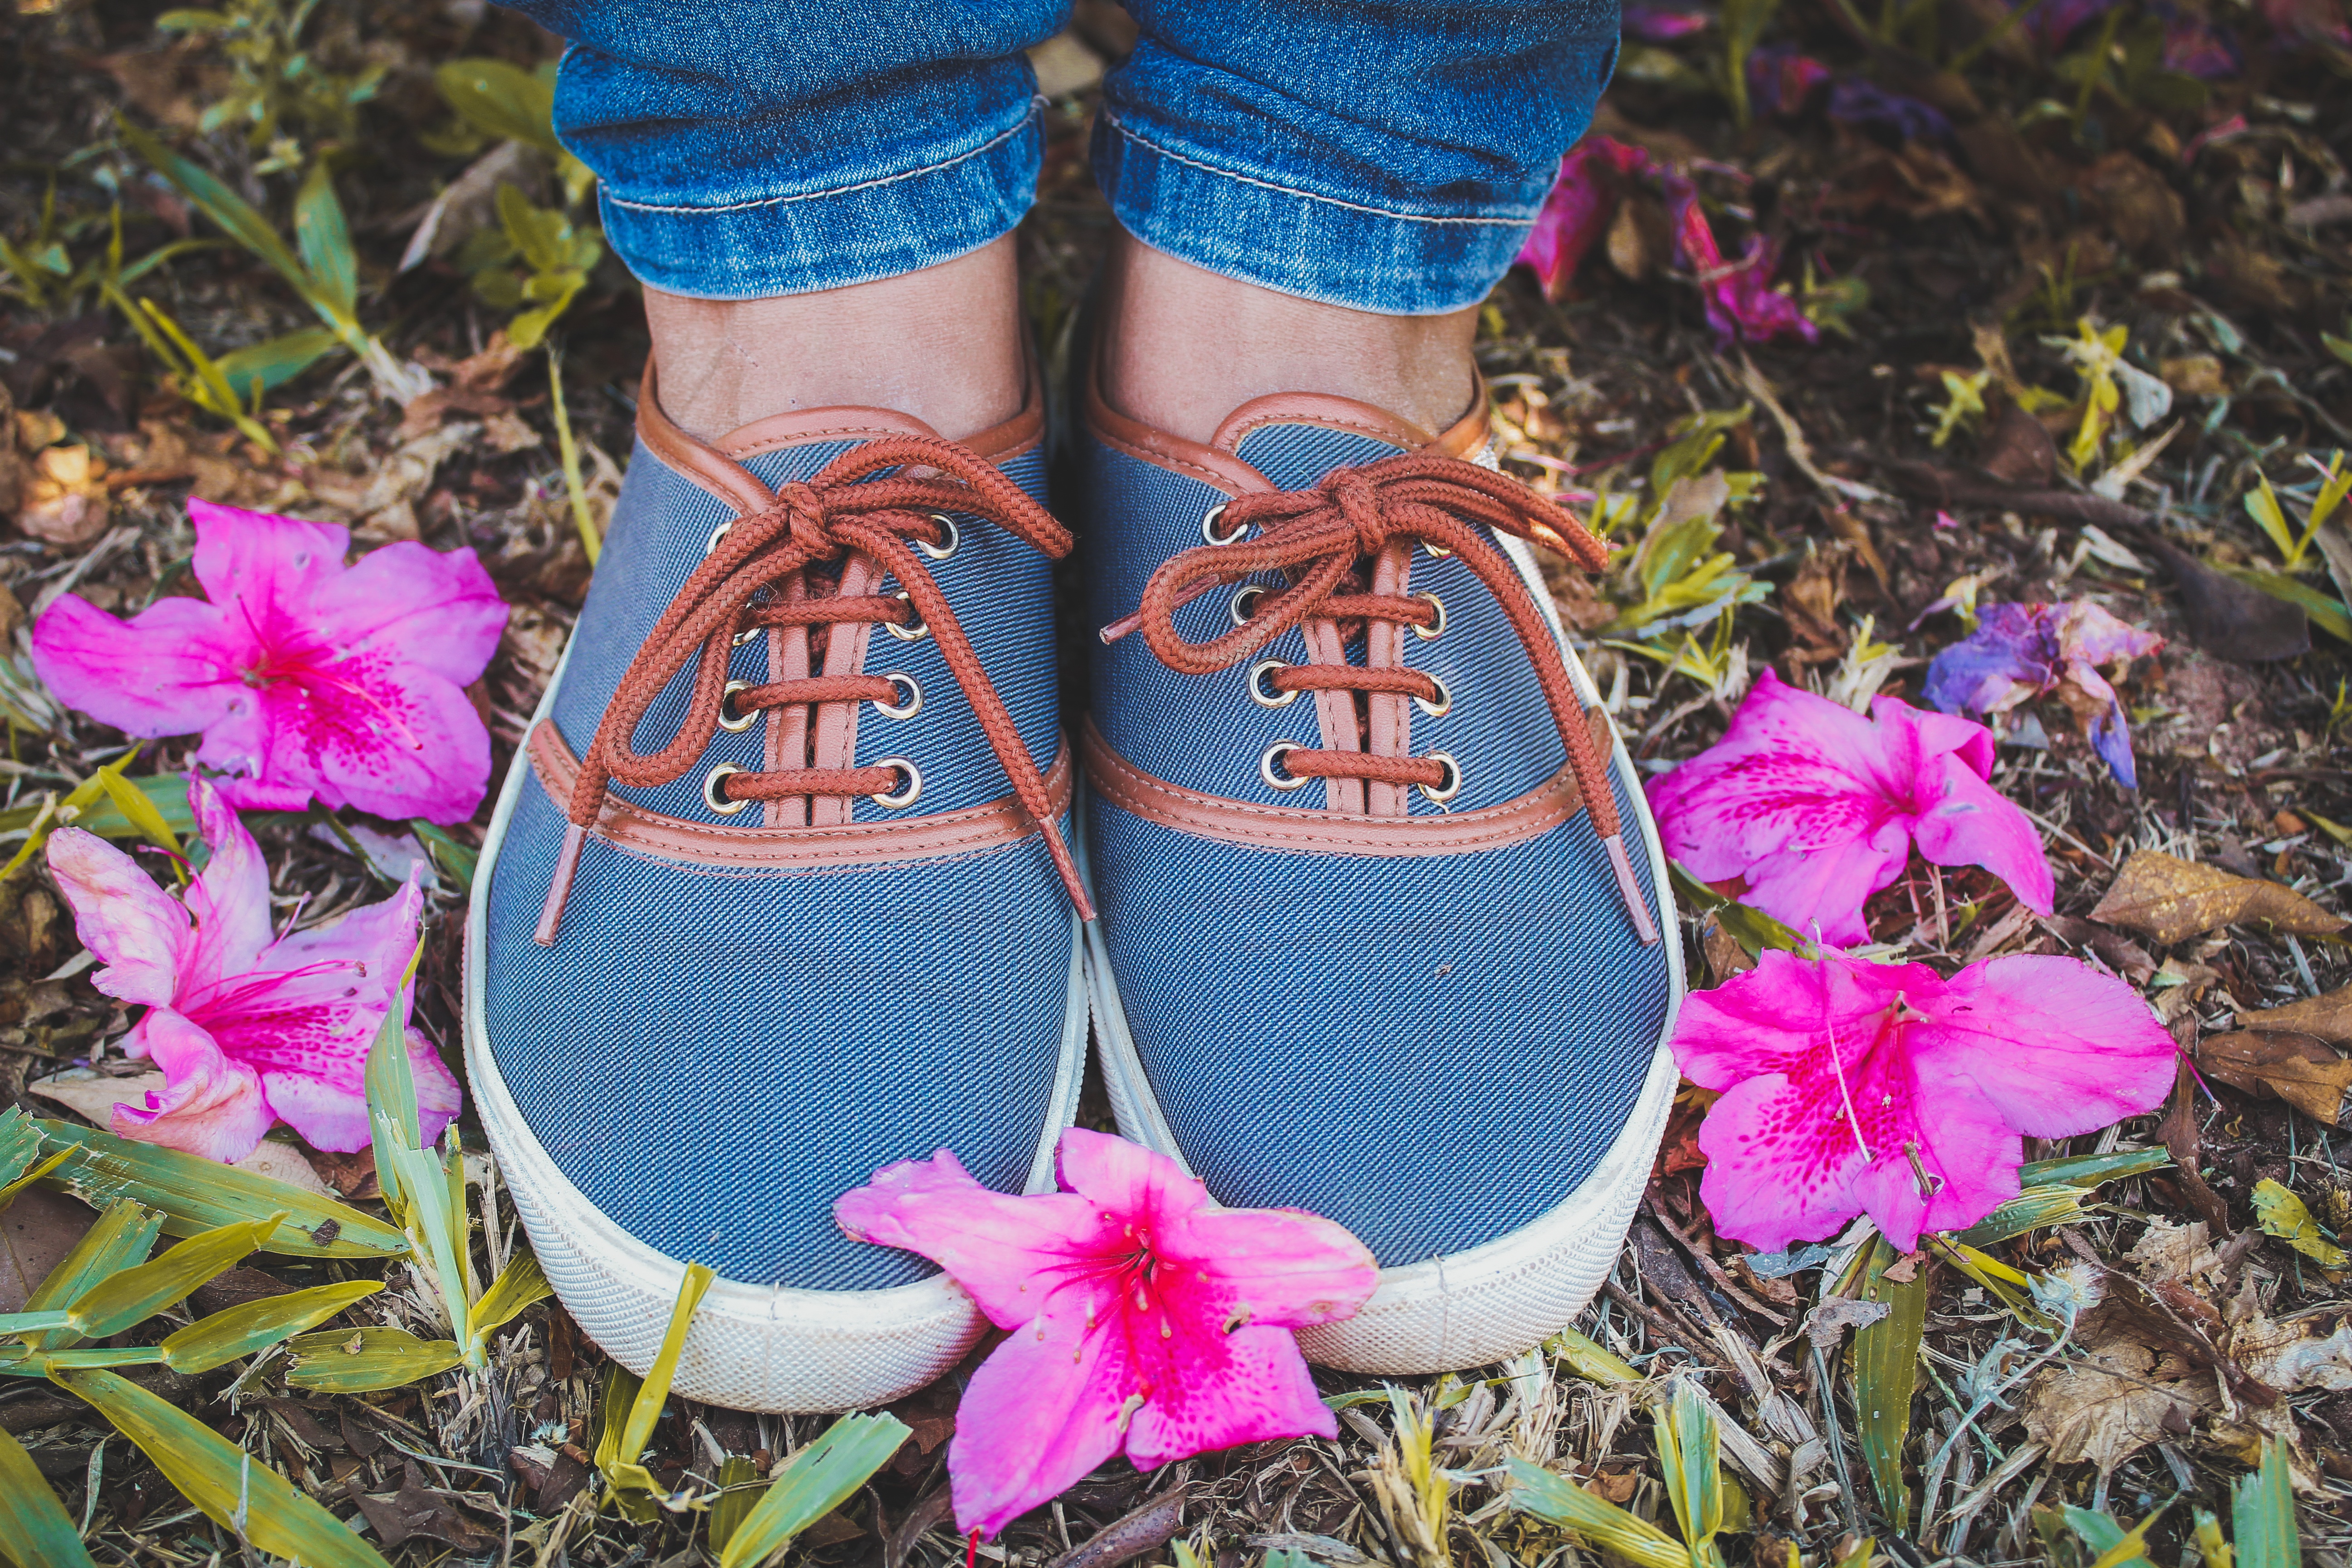
shoe, flower, leg, spring, season, footwear